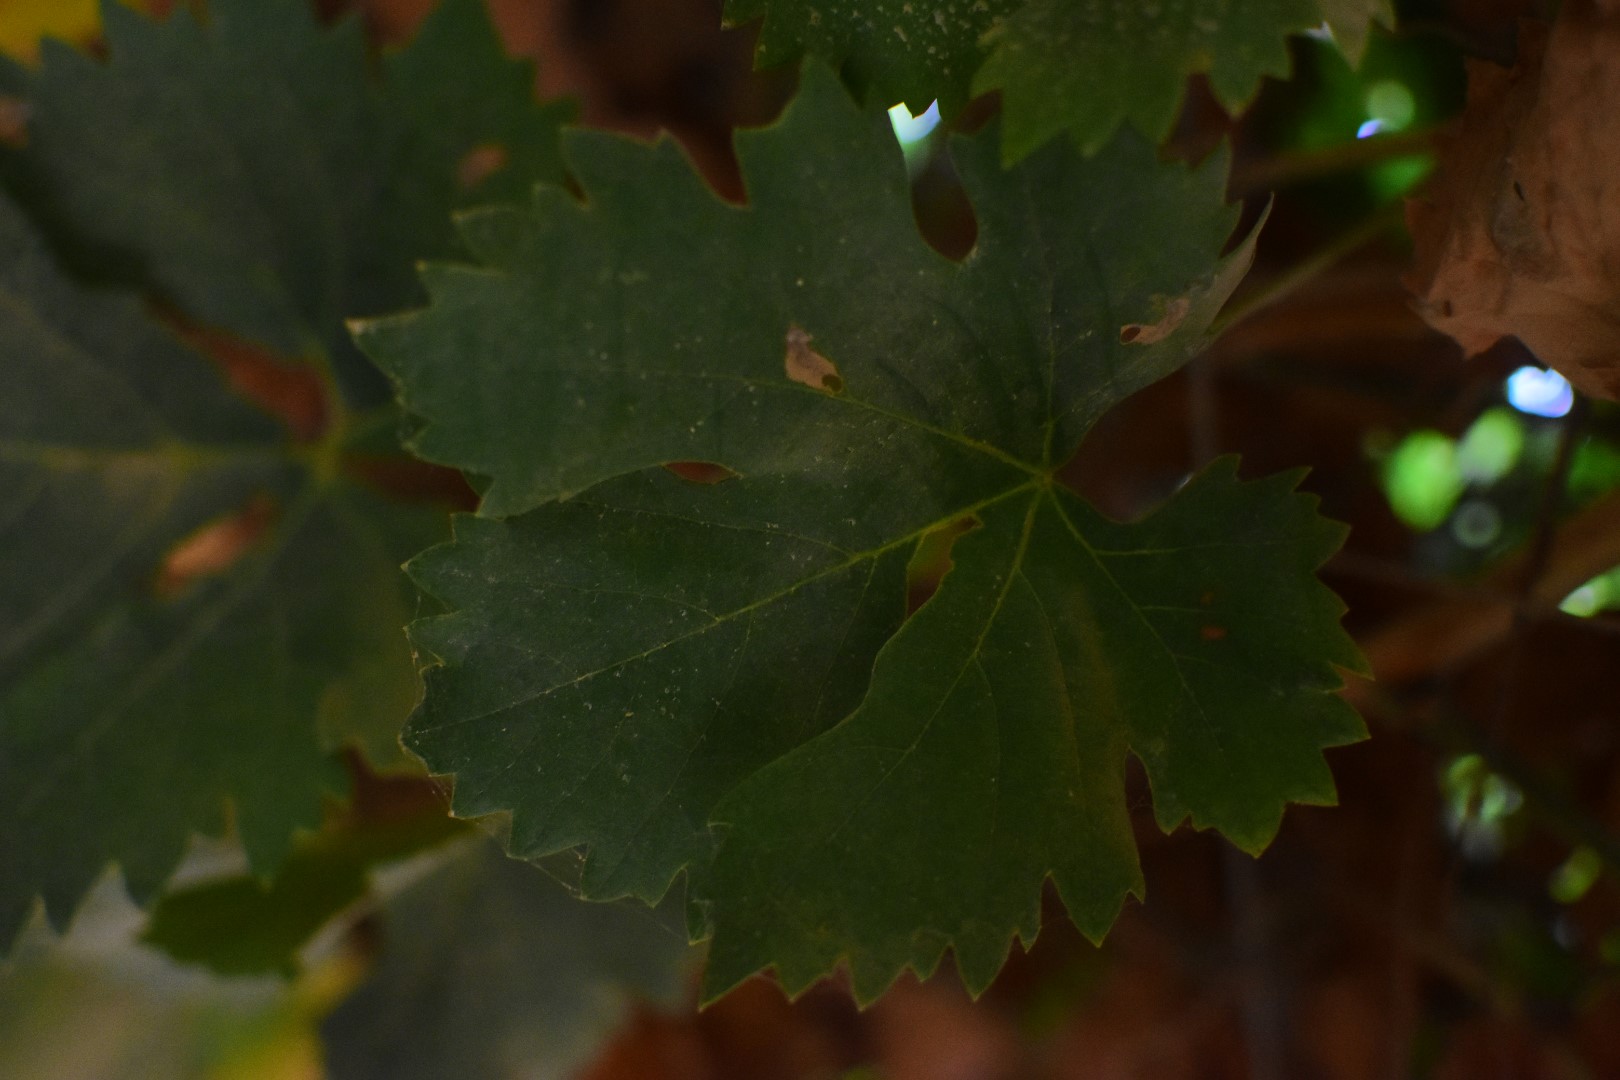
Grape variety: Aswud Balad